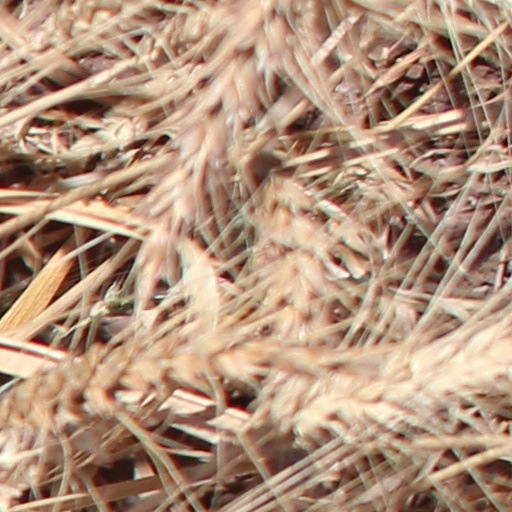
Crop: wheat